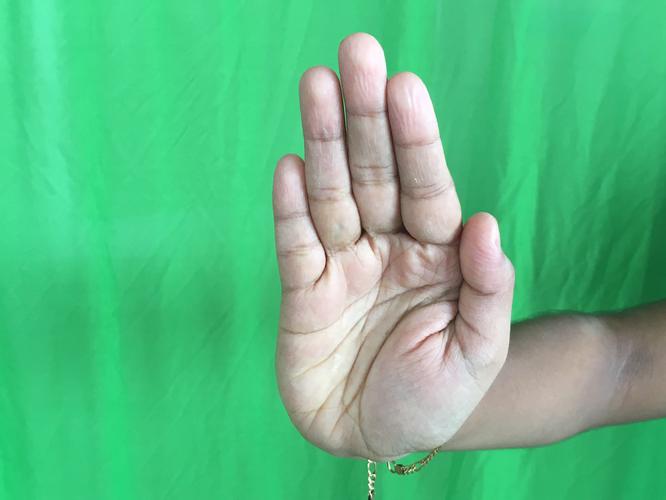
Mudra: Sarpasirsha
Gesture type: single_hand